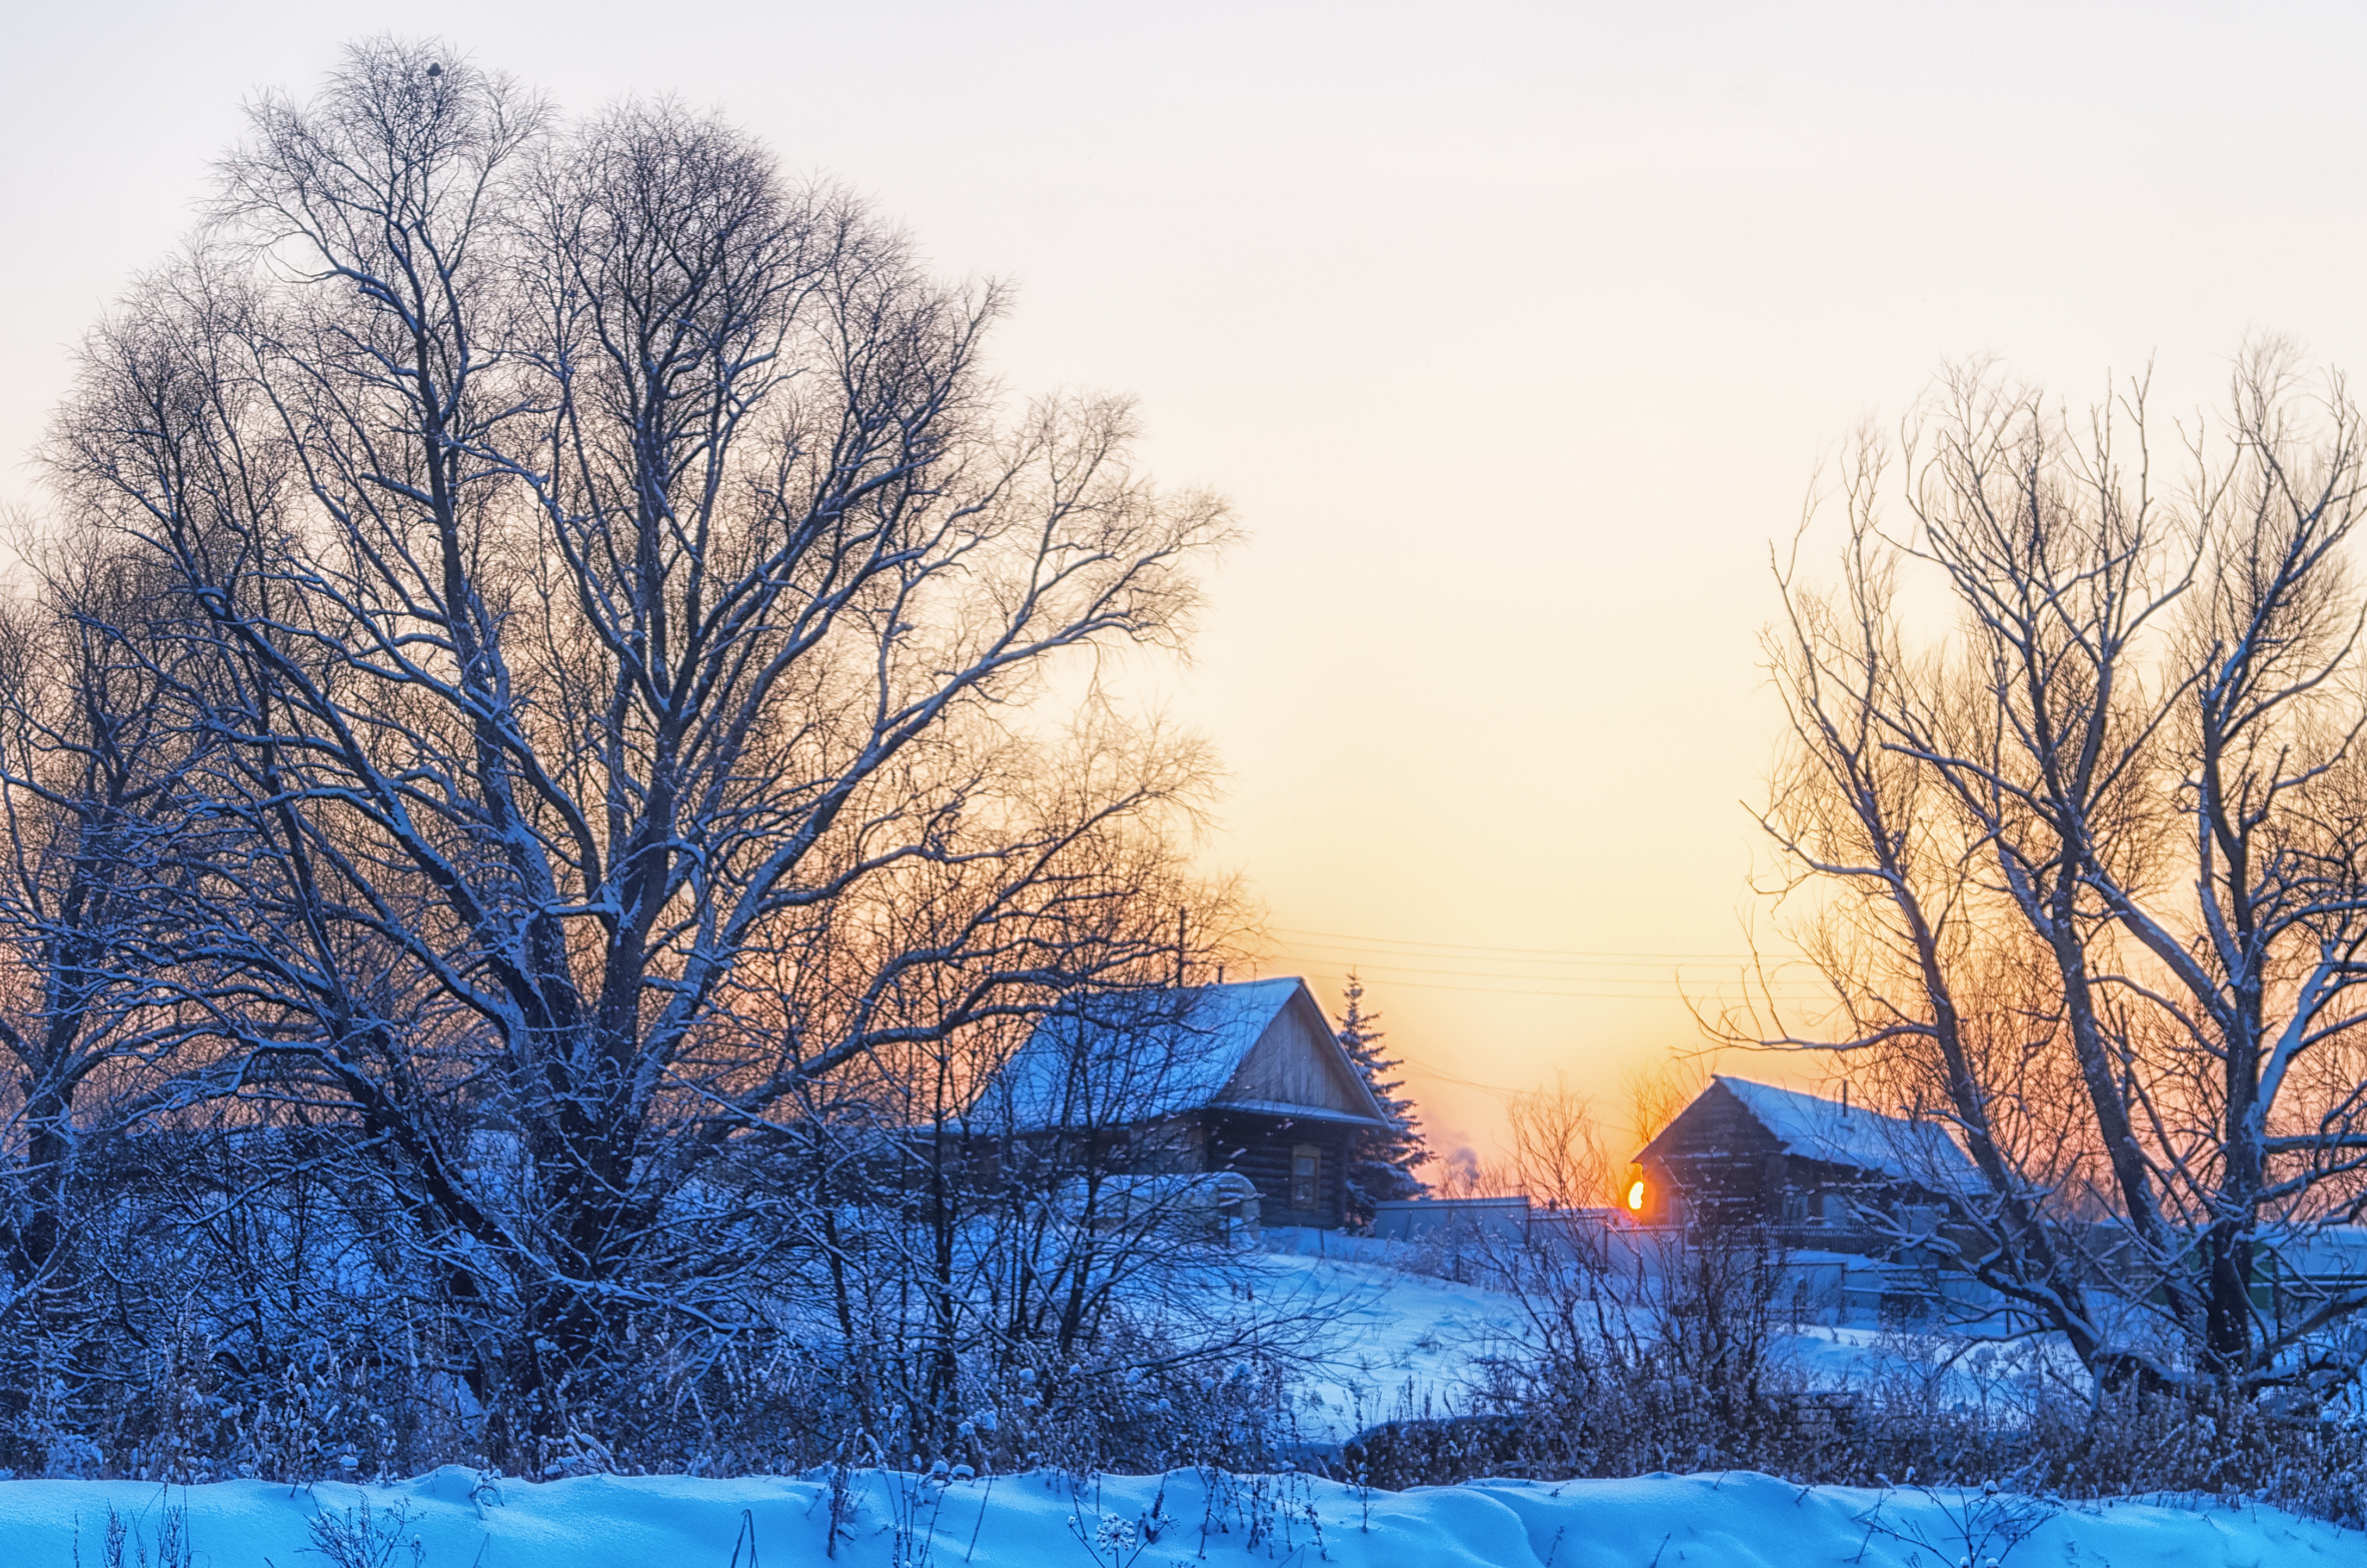
landscape, tree, nature, branch, snow, cold, winter, plant, sunrise, sunset, countryside, sunlight, morning, frost, dawn, village, dusk, environment, evening, cottage, autumn, weather, season, russia, russian village, coldly, winter sun, freezing, backwoods, atmospheric phenomenon, woody plant